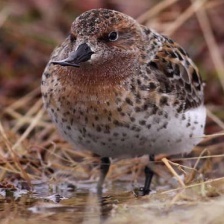
Species: SPOON BILED SANDPIPER
Scientific name: CALIDRIS PYGMAEA
ImageNet parent category: red-backed_sandpiper